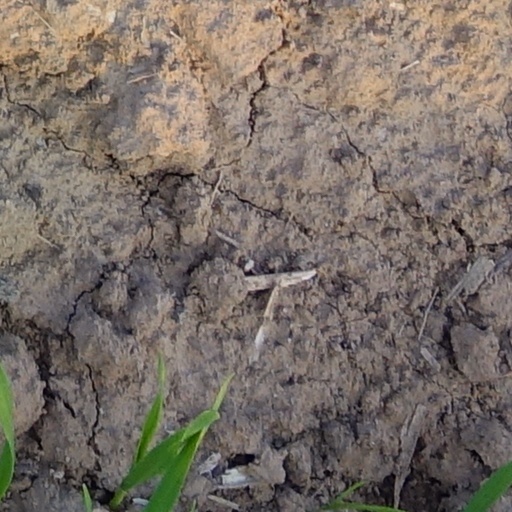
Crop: wheat